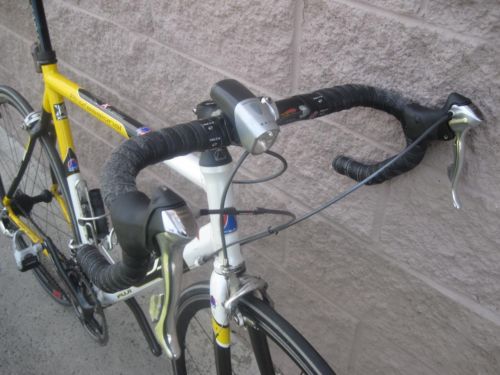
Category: bicycle